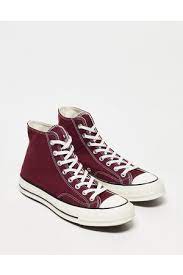
Label: Sneaker